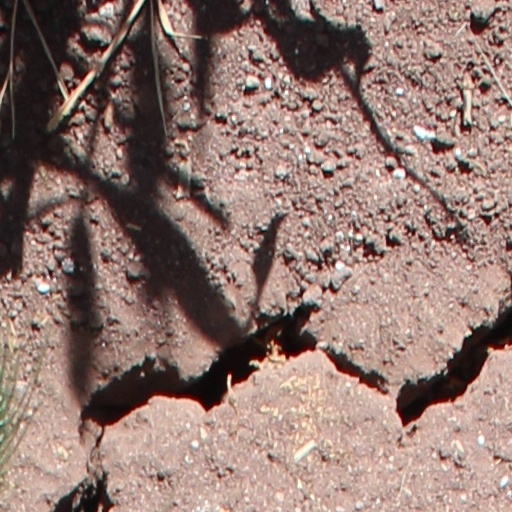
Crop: wheat